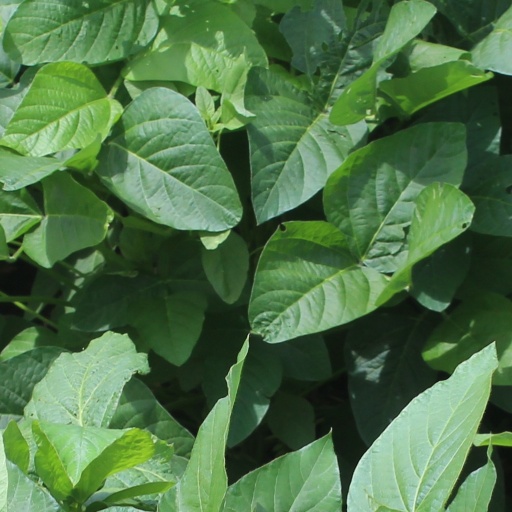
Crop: soybean